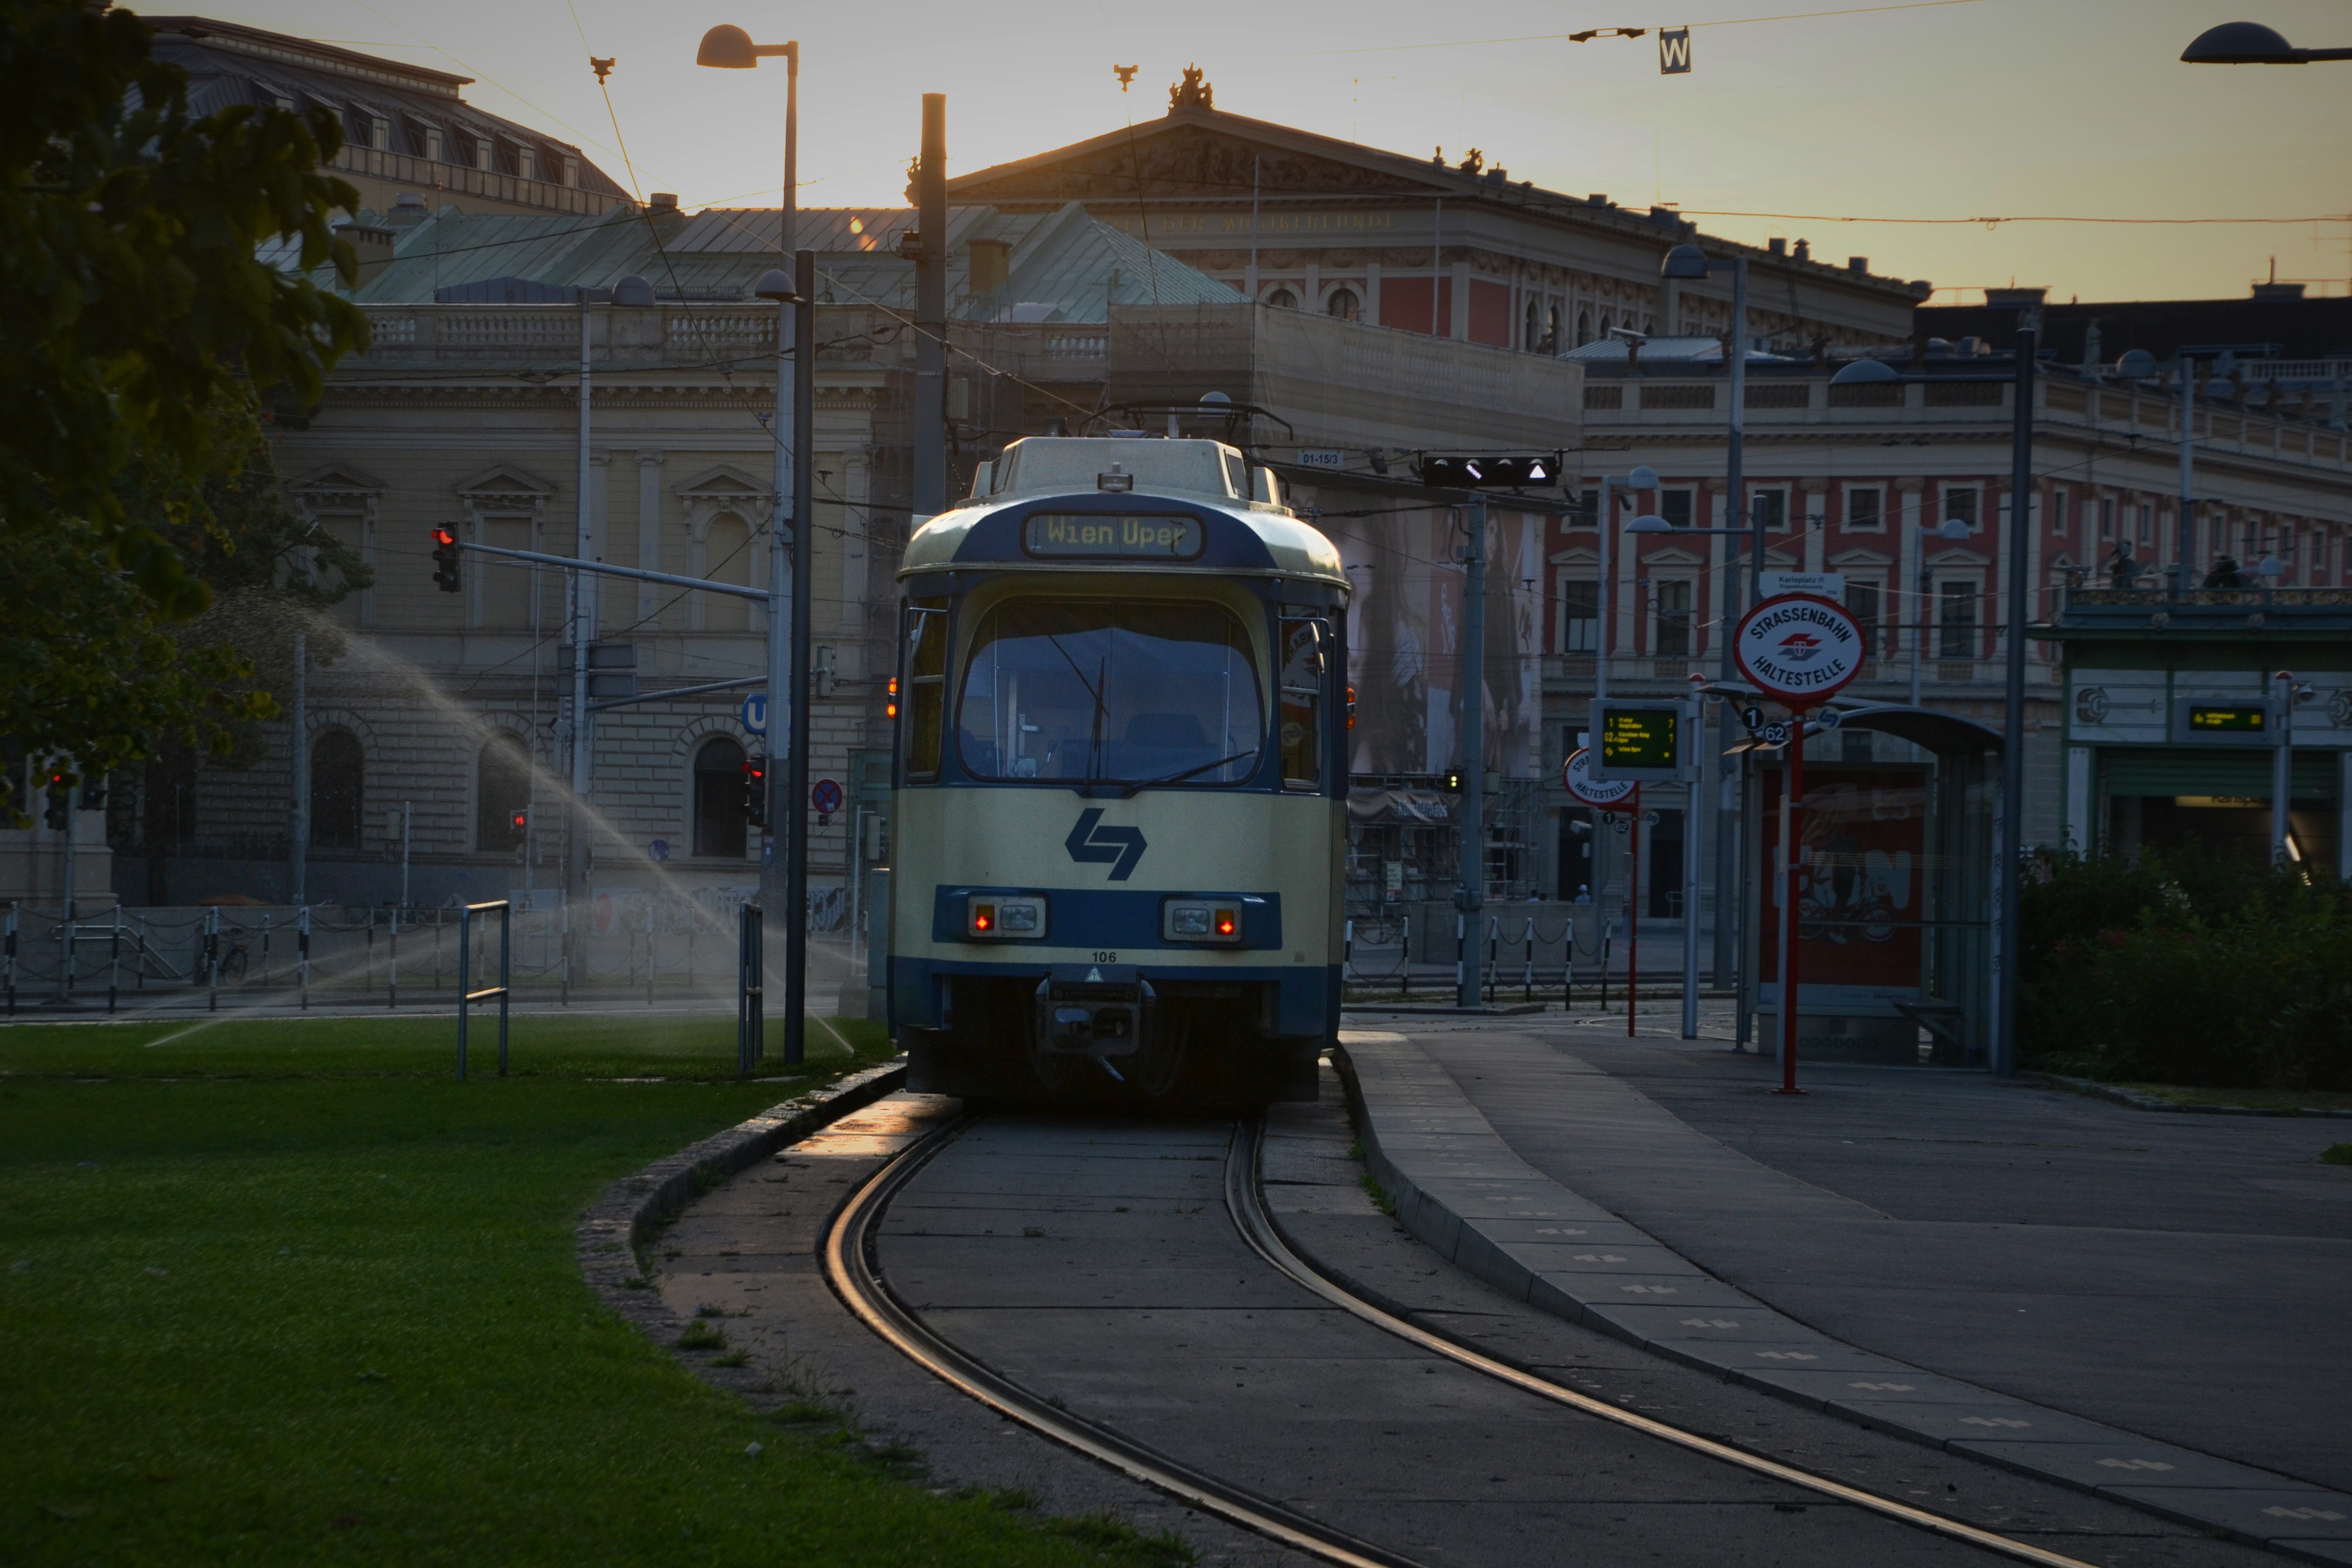
traffic, morning, city, train, cityscape, downtown, dark, tram, transport, vehicle, station, train station, electricity, lane, street scene, public transport, city view, austria, locomotive, vienna, stop, morgenstimmung, atmospheric, rail transport, morning light, badner bahn, land vehicle, metropolitan area